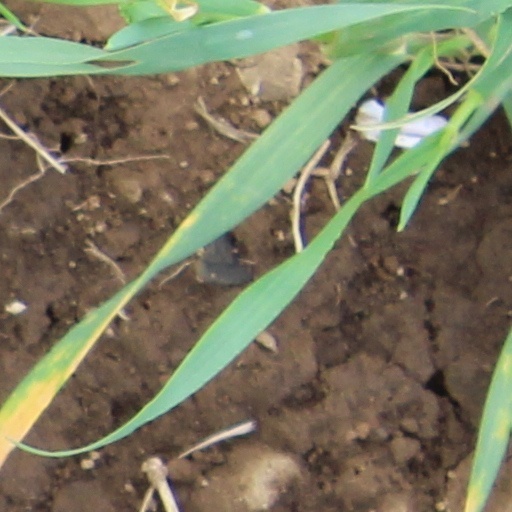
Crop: wheat